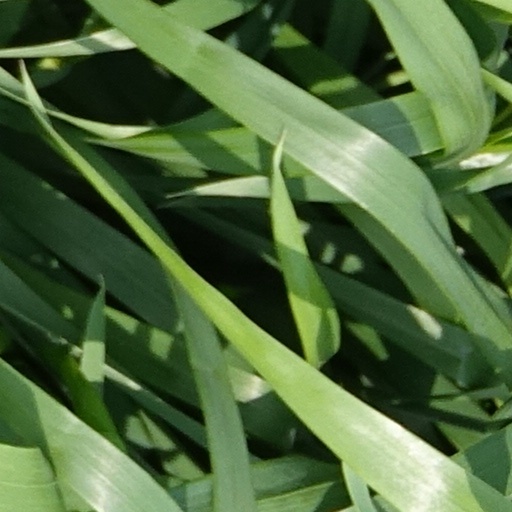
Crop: wheat